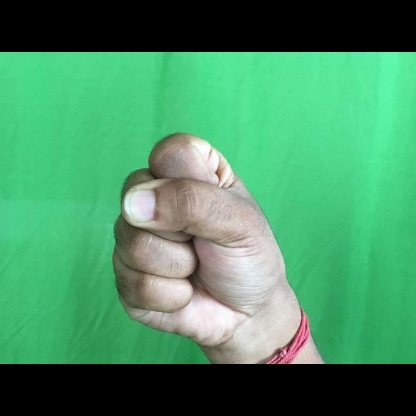
Mudra: Mushti